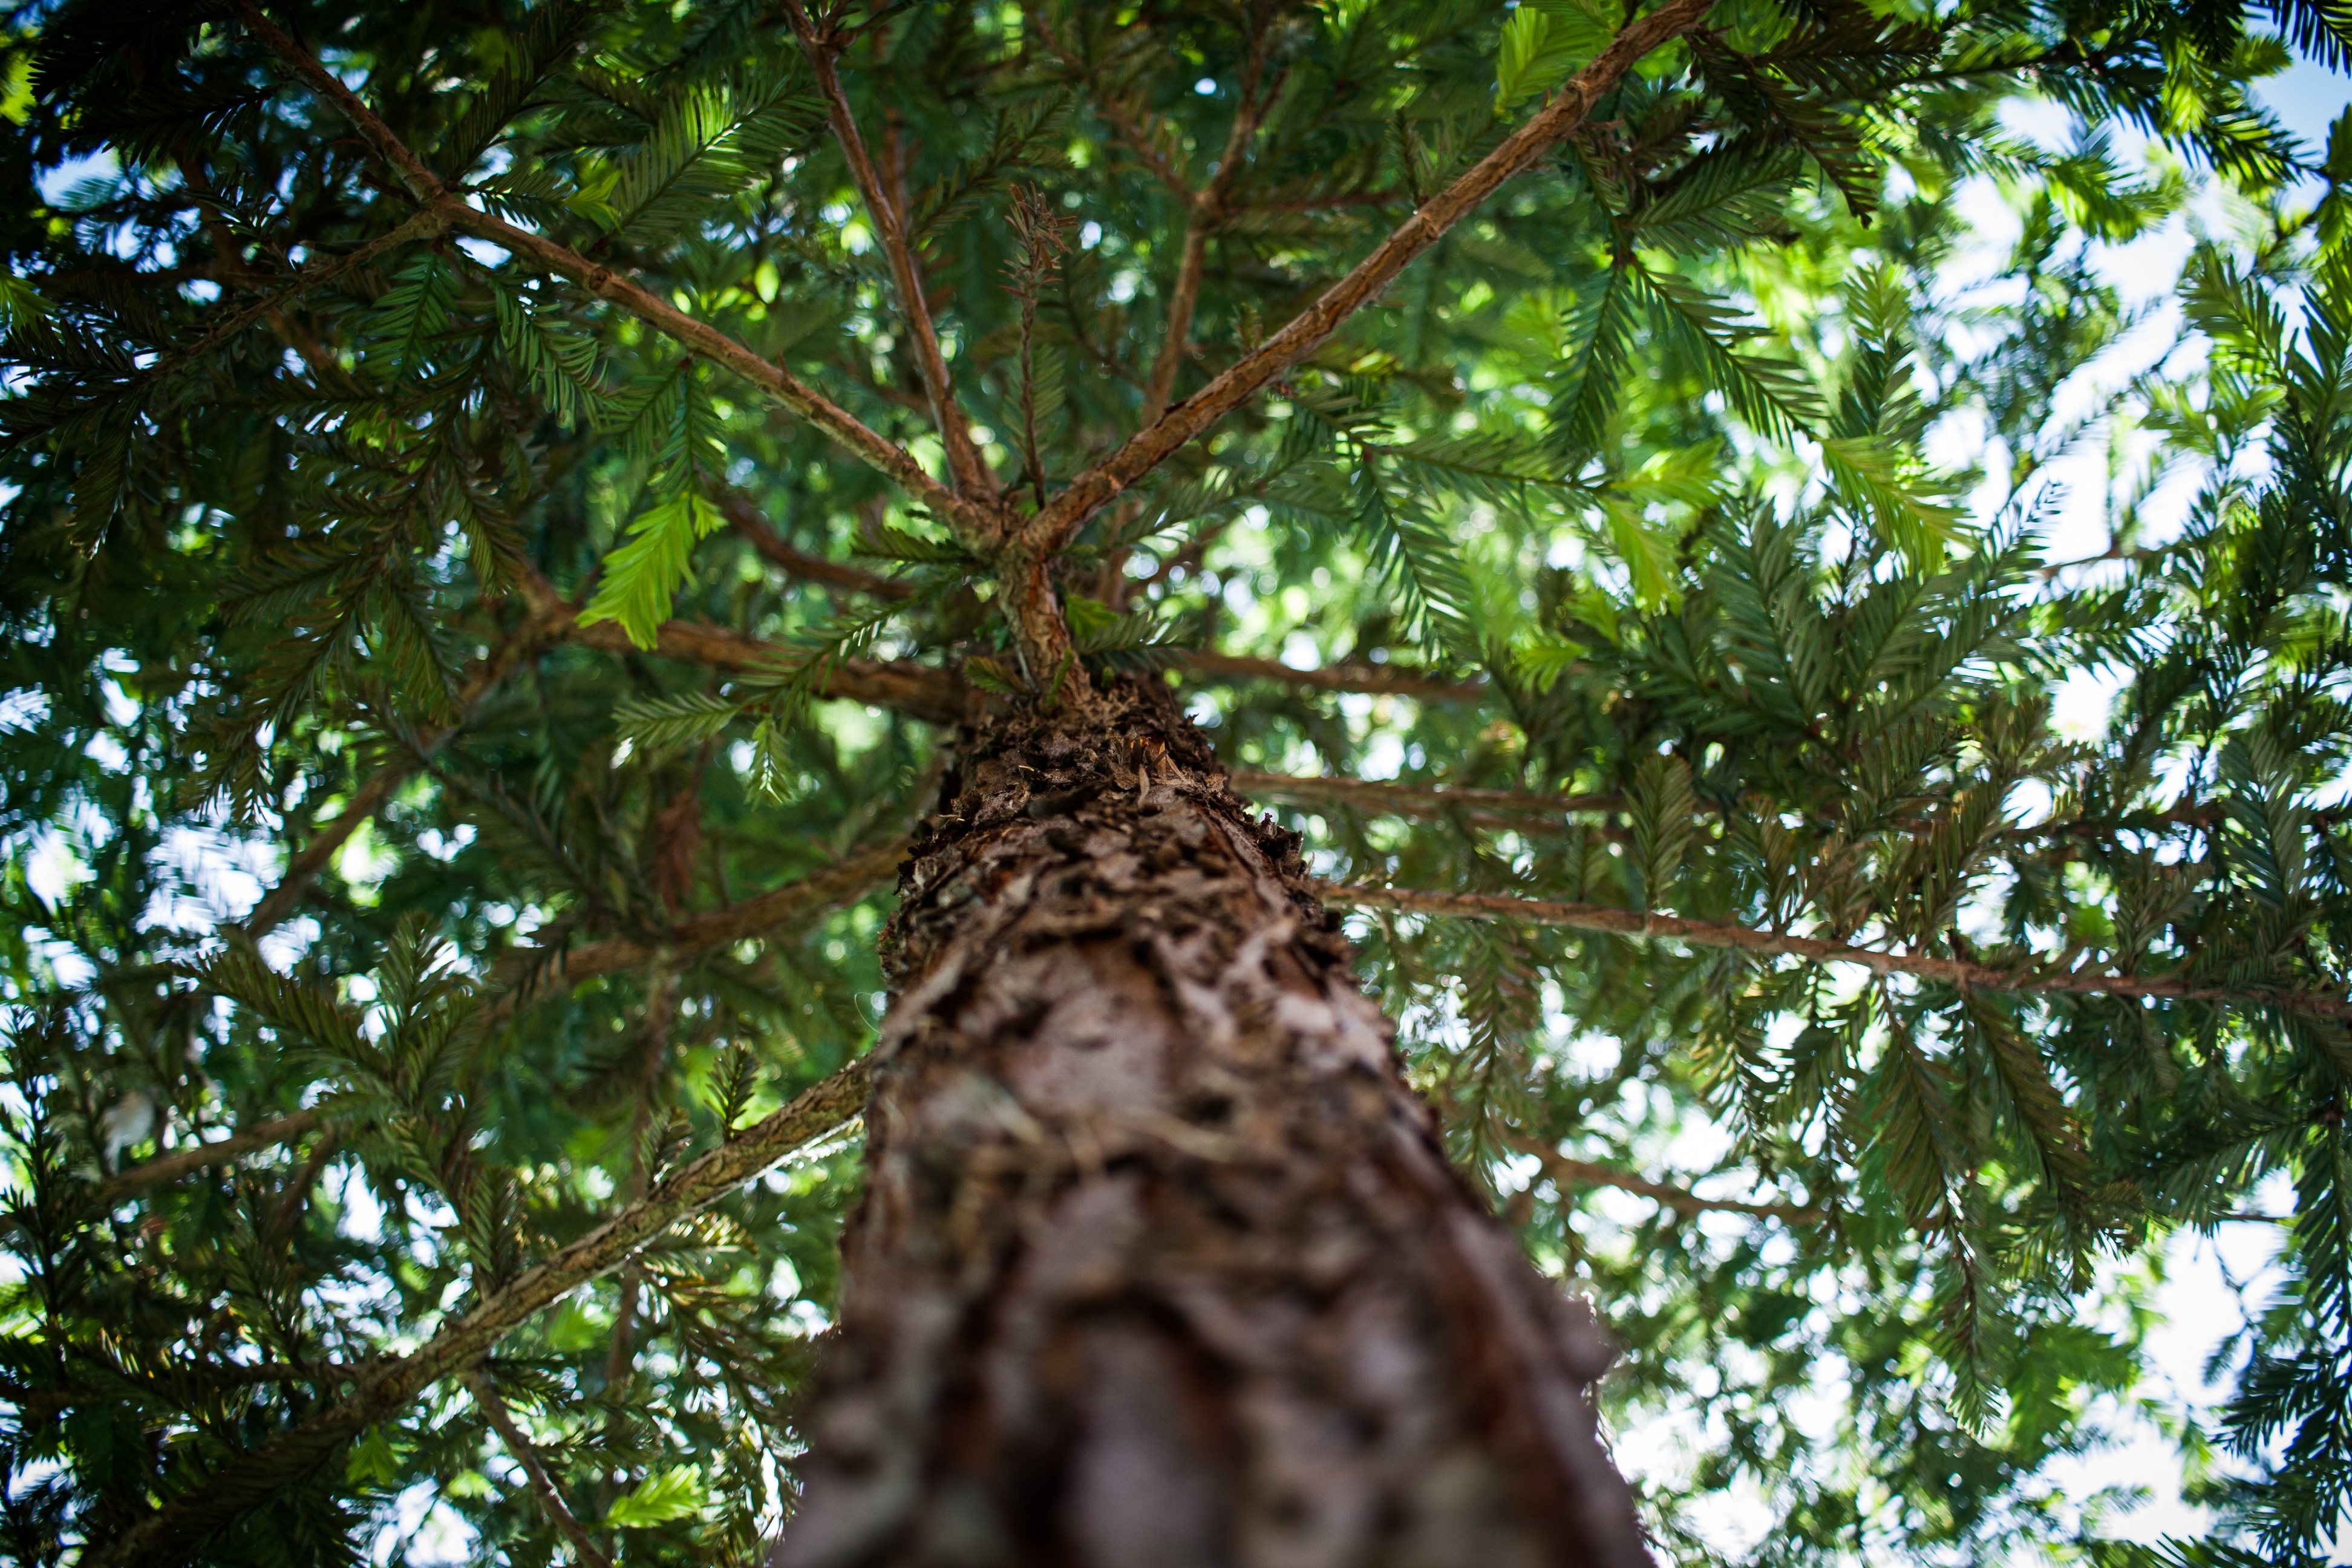
tree, forest, branch, plant, leaf, trunk, wildlife, jungle, produce, botany, pine tree, rainforest, leafs, deciduous, woodland, habitat, bransches, natural environment, woody plant, land plant